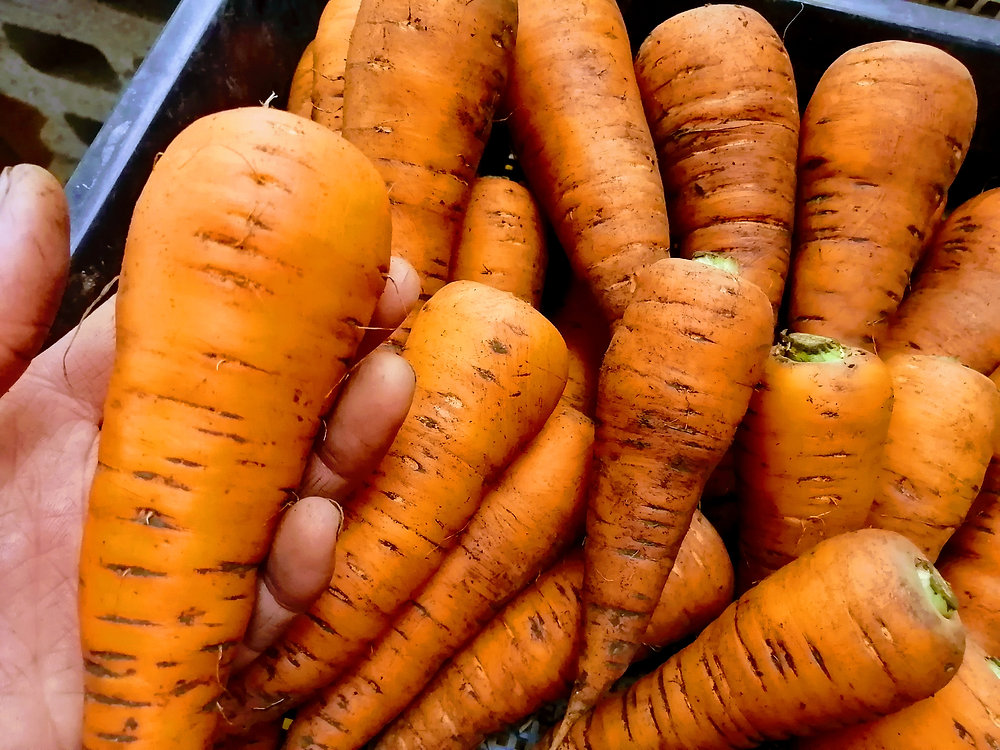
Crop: unknown
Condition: carrot_cavity_spot